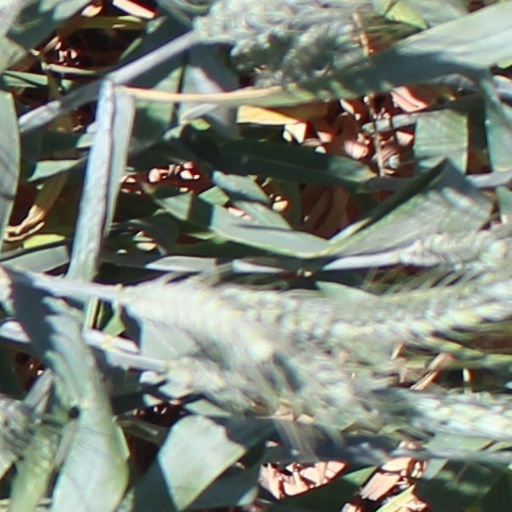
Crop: wheat